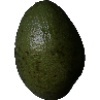
Label: Avocado 1